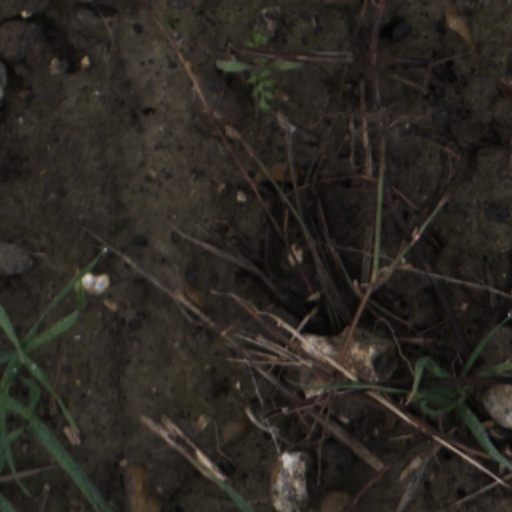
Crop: wheat